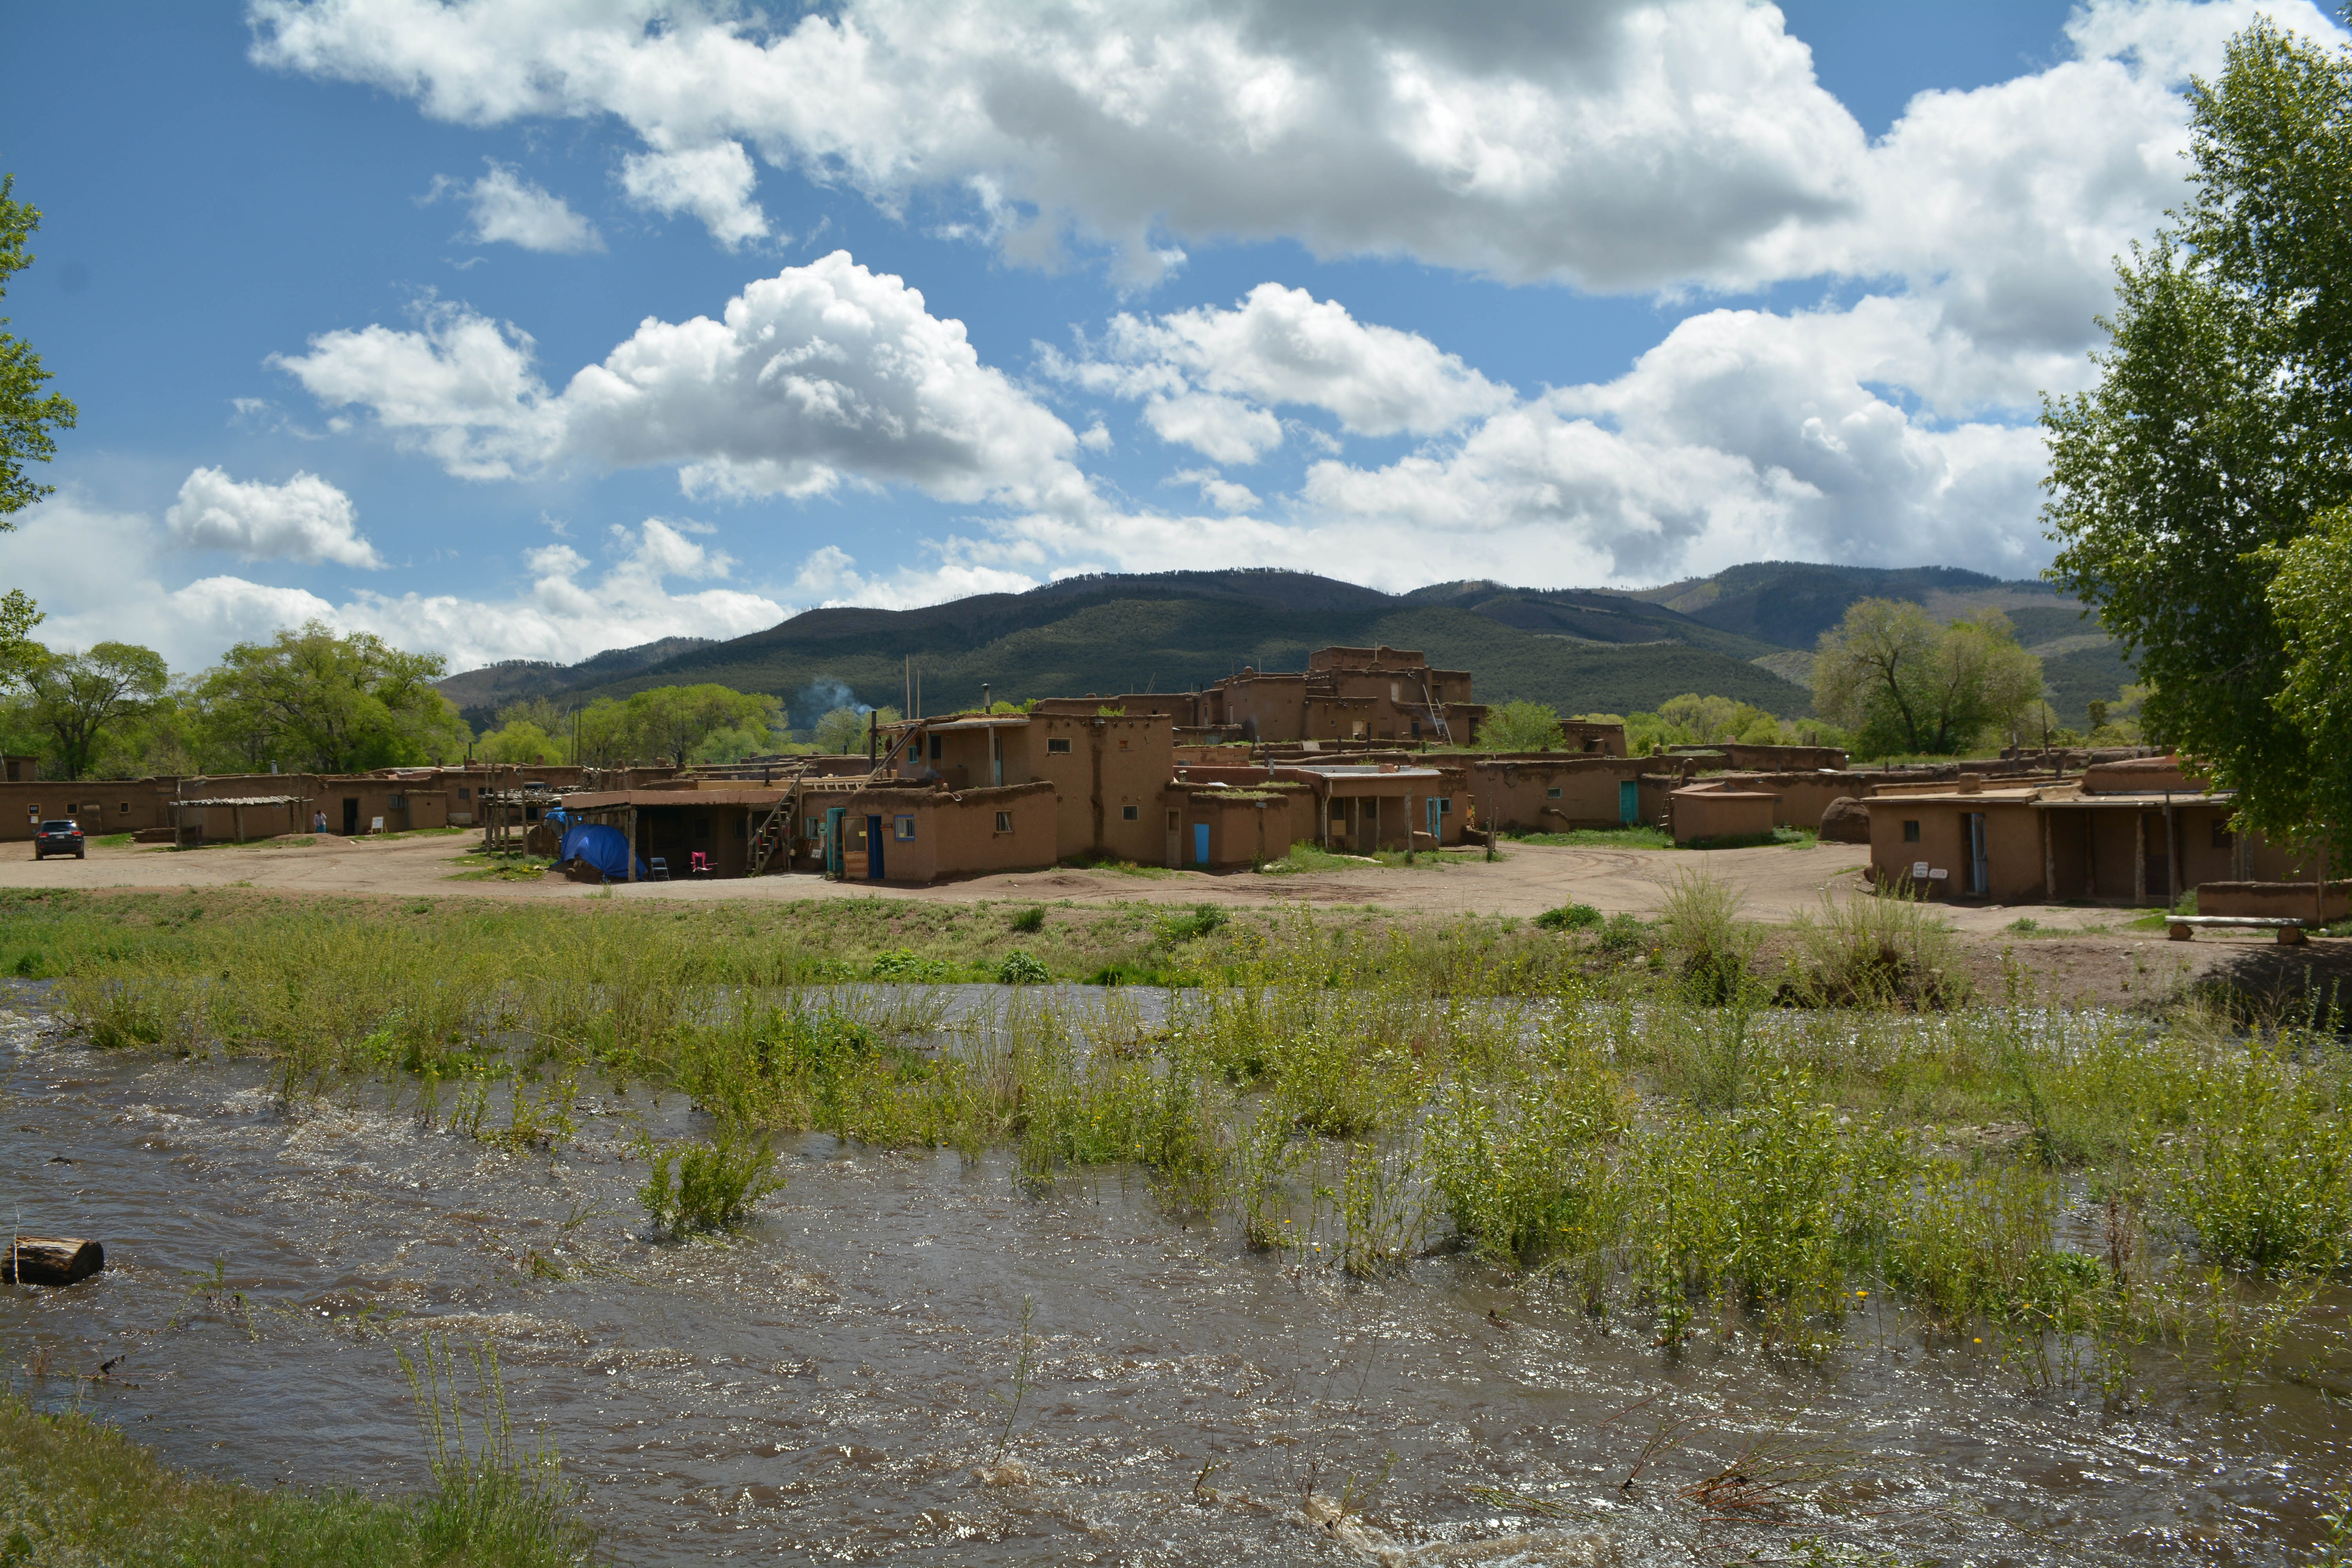
landscape, farm, valley, village, ranch, plateau, santafe, truchas, northernnewmexico, pueblosantafe, rural area